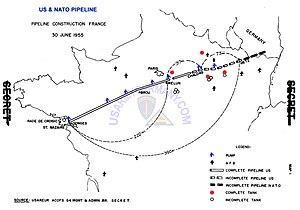
Carte de la construction du pipeline Donges-Metz en 1955.
L'oléoduc ou pipeline Donges-Melun-Metz est un oléoduc conçu à l'origine pour répondre aux préoccupations de logistique militaire et opérationnel en 1956. Il est exploité par la Société Française Donges-Metz.